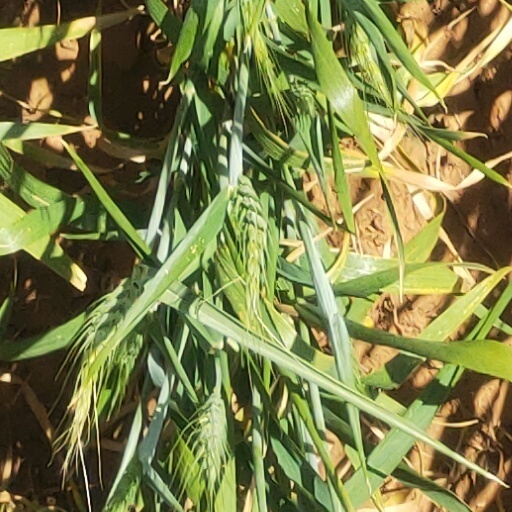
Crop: wheat